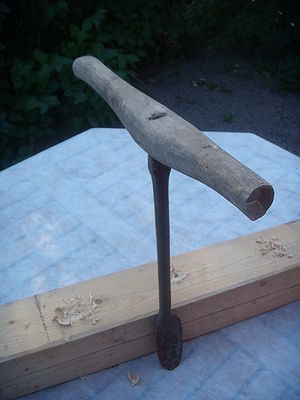
Naver (værktøj)
Skebor eller Naver.
Naver.
Naver, der også kaldes Nav, Navbor eller Naverbor Oldnordisk nafarr; ordet sammensat af nav; grundbetydning: bor til hjulnav.